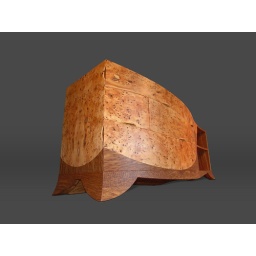
entertainment cabinet in pippy yew and brown oak